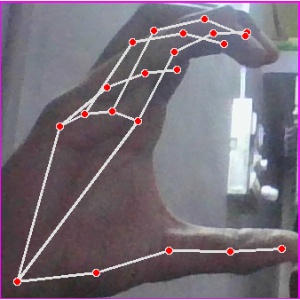
अक्षर: ऋ